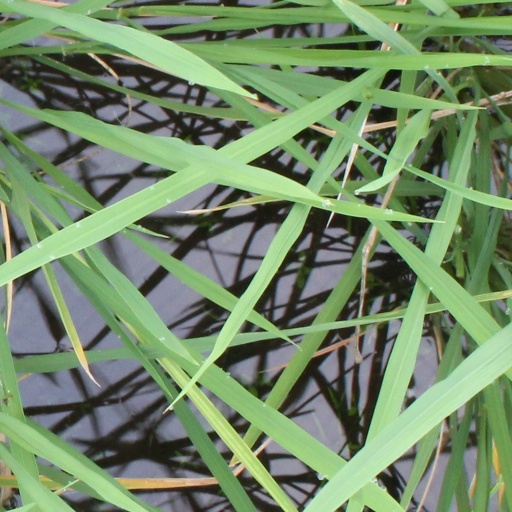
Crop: rice